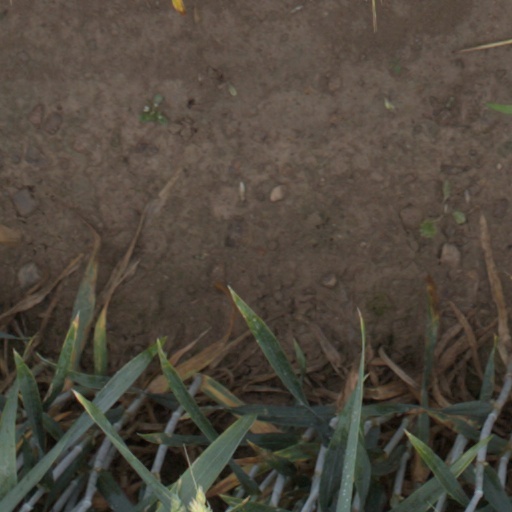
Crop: wheat